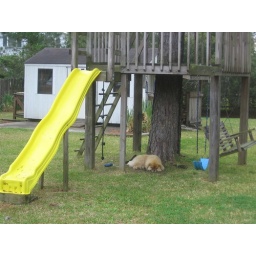
Nappin' under the tree house